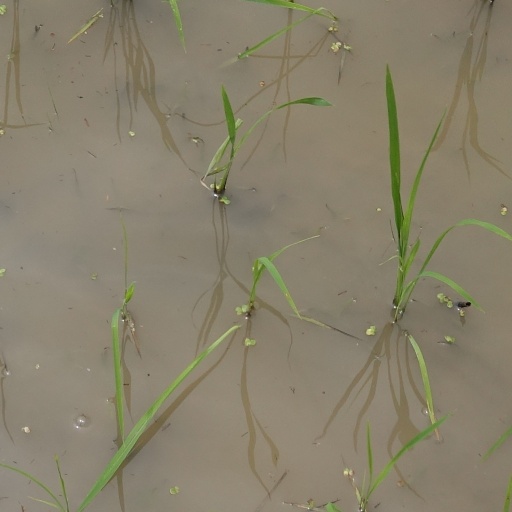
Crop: rice